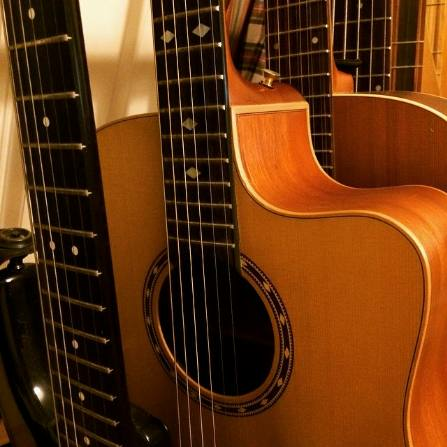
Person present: No